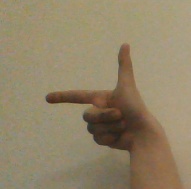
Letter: yaa